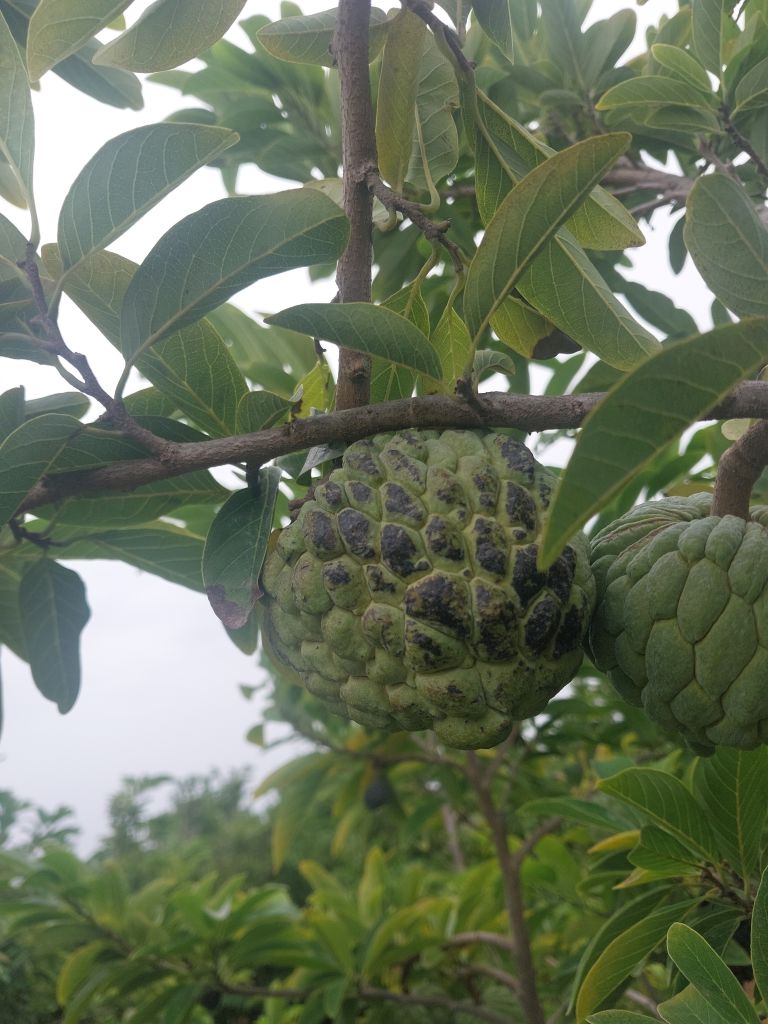
Disease label: Blank Canker